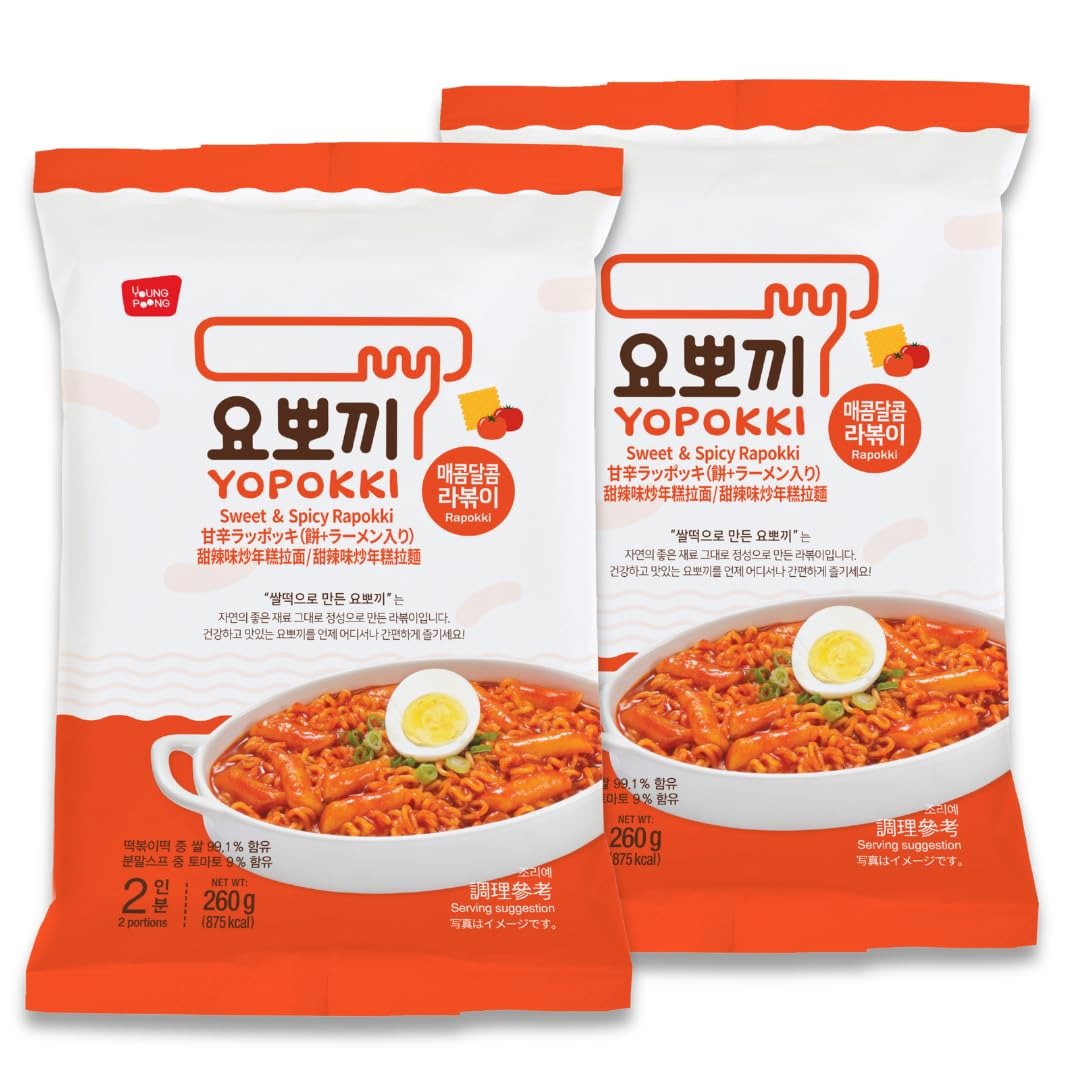
Item Name: Yopokki Instant Rabokki Pack (Sweet Mild Spicy, 2 Packs) Korean Street food with sweet and moderately spicy sauce Ramen Noodle Topokki Rice Cake - Quick & Easy to Prepare
Bullet Point 1: We are proud to offer you the best experience of eating Korean soul food, Rabokki.
Bullet Point 2: PRODUCT SIZE AND WEIGHT - This pack includes 2 packs of Yopokki Instant Rabokki. Each pack weighs 9.17 ounces and includes rice cakes and Ramen in sweet and spicy sauce. The package dimensions are 11 x 7 x 6 inches.
Bullet Point 3: A TASTE OF KOREA - We have captured the delicious taste of various Korean dishes in a convenient package. This particular dish, which can be prepared in minutes, offers a soft texture mixed with a spicy and sweet sauce! Enjoy a taste of Korea anywhere in the world.
Bullet Point 4: LEVEL OF SPICINESS - Mild. Sweet Taste. Sweet and mild spicy taste that even children can enjoy.
Bullet Point 5: Delicious Recipe - Pour 500ml of water into a pot, and once it boils, add the included rice cakes, ramen, and sauce. Simmer for about 6-8 minutes, and you have a simple meal ready to go! Finish off with your favorite toppings!
Bullet Point 6: It is a snack that can be enjoyed lightly, and it is a Korean street food that can be easily eaten with someone when you go out or when you are bored with a simple cooking method, and is also loved as a snack by children.
Bullet Point 7: Allergen Information - Tomato, Wheat Soybean
Product Description: I want to share the opportunity to eat various foods from around world. Tteokbokki is a food that is loved in Korea. It is simple and delicious, especially Korean women's favorite food. Although we can not eat together, we want to share the same food. I would like to add variety to your mood and experience with this tteokbokki.
Value: 9.2
Unit: Ounce

Price: 23.5